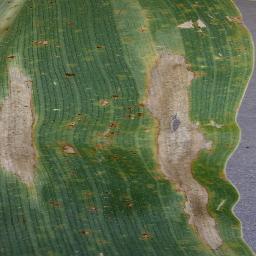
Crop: corn
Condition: (maize)_northern_blight